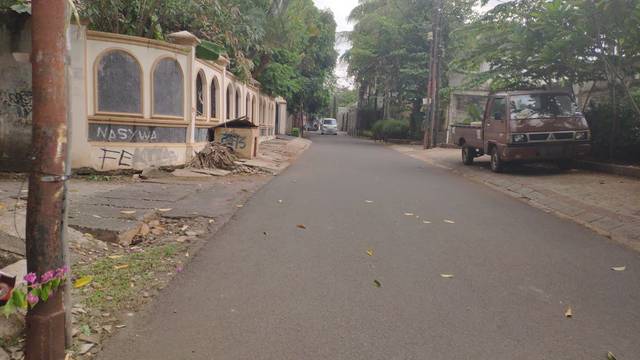
Region: Indonesia
Coordinates: -6.27, 106.826